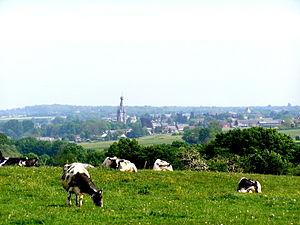
Solre Le Château et la campagne environnante.
Solre-le-Château est une commune française située dans le département du Nord, en région Hauts-de-France.